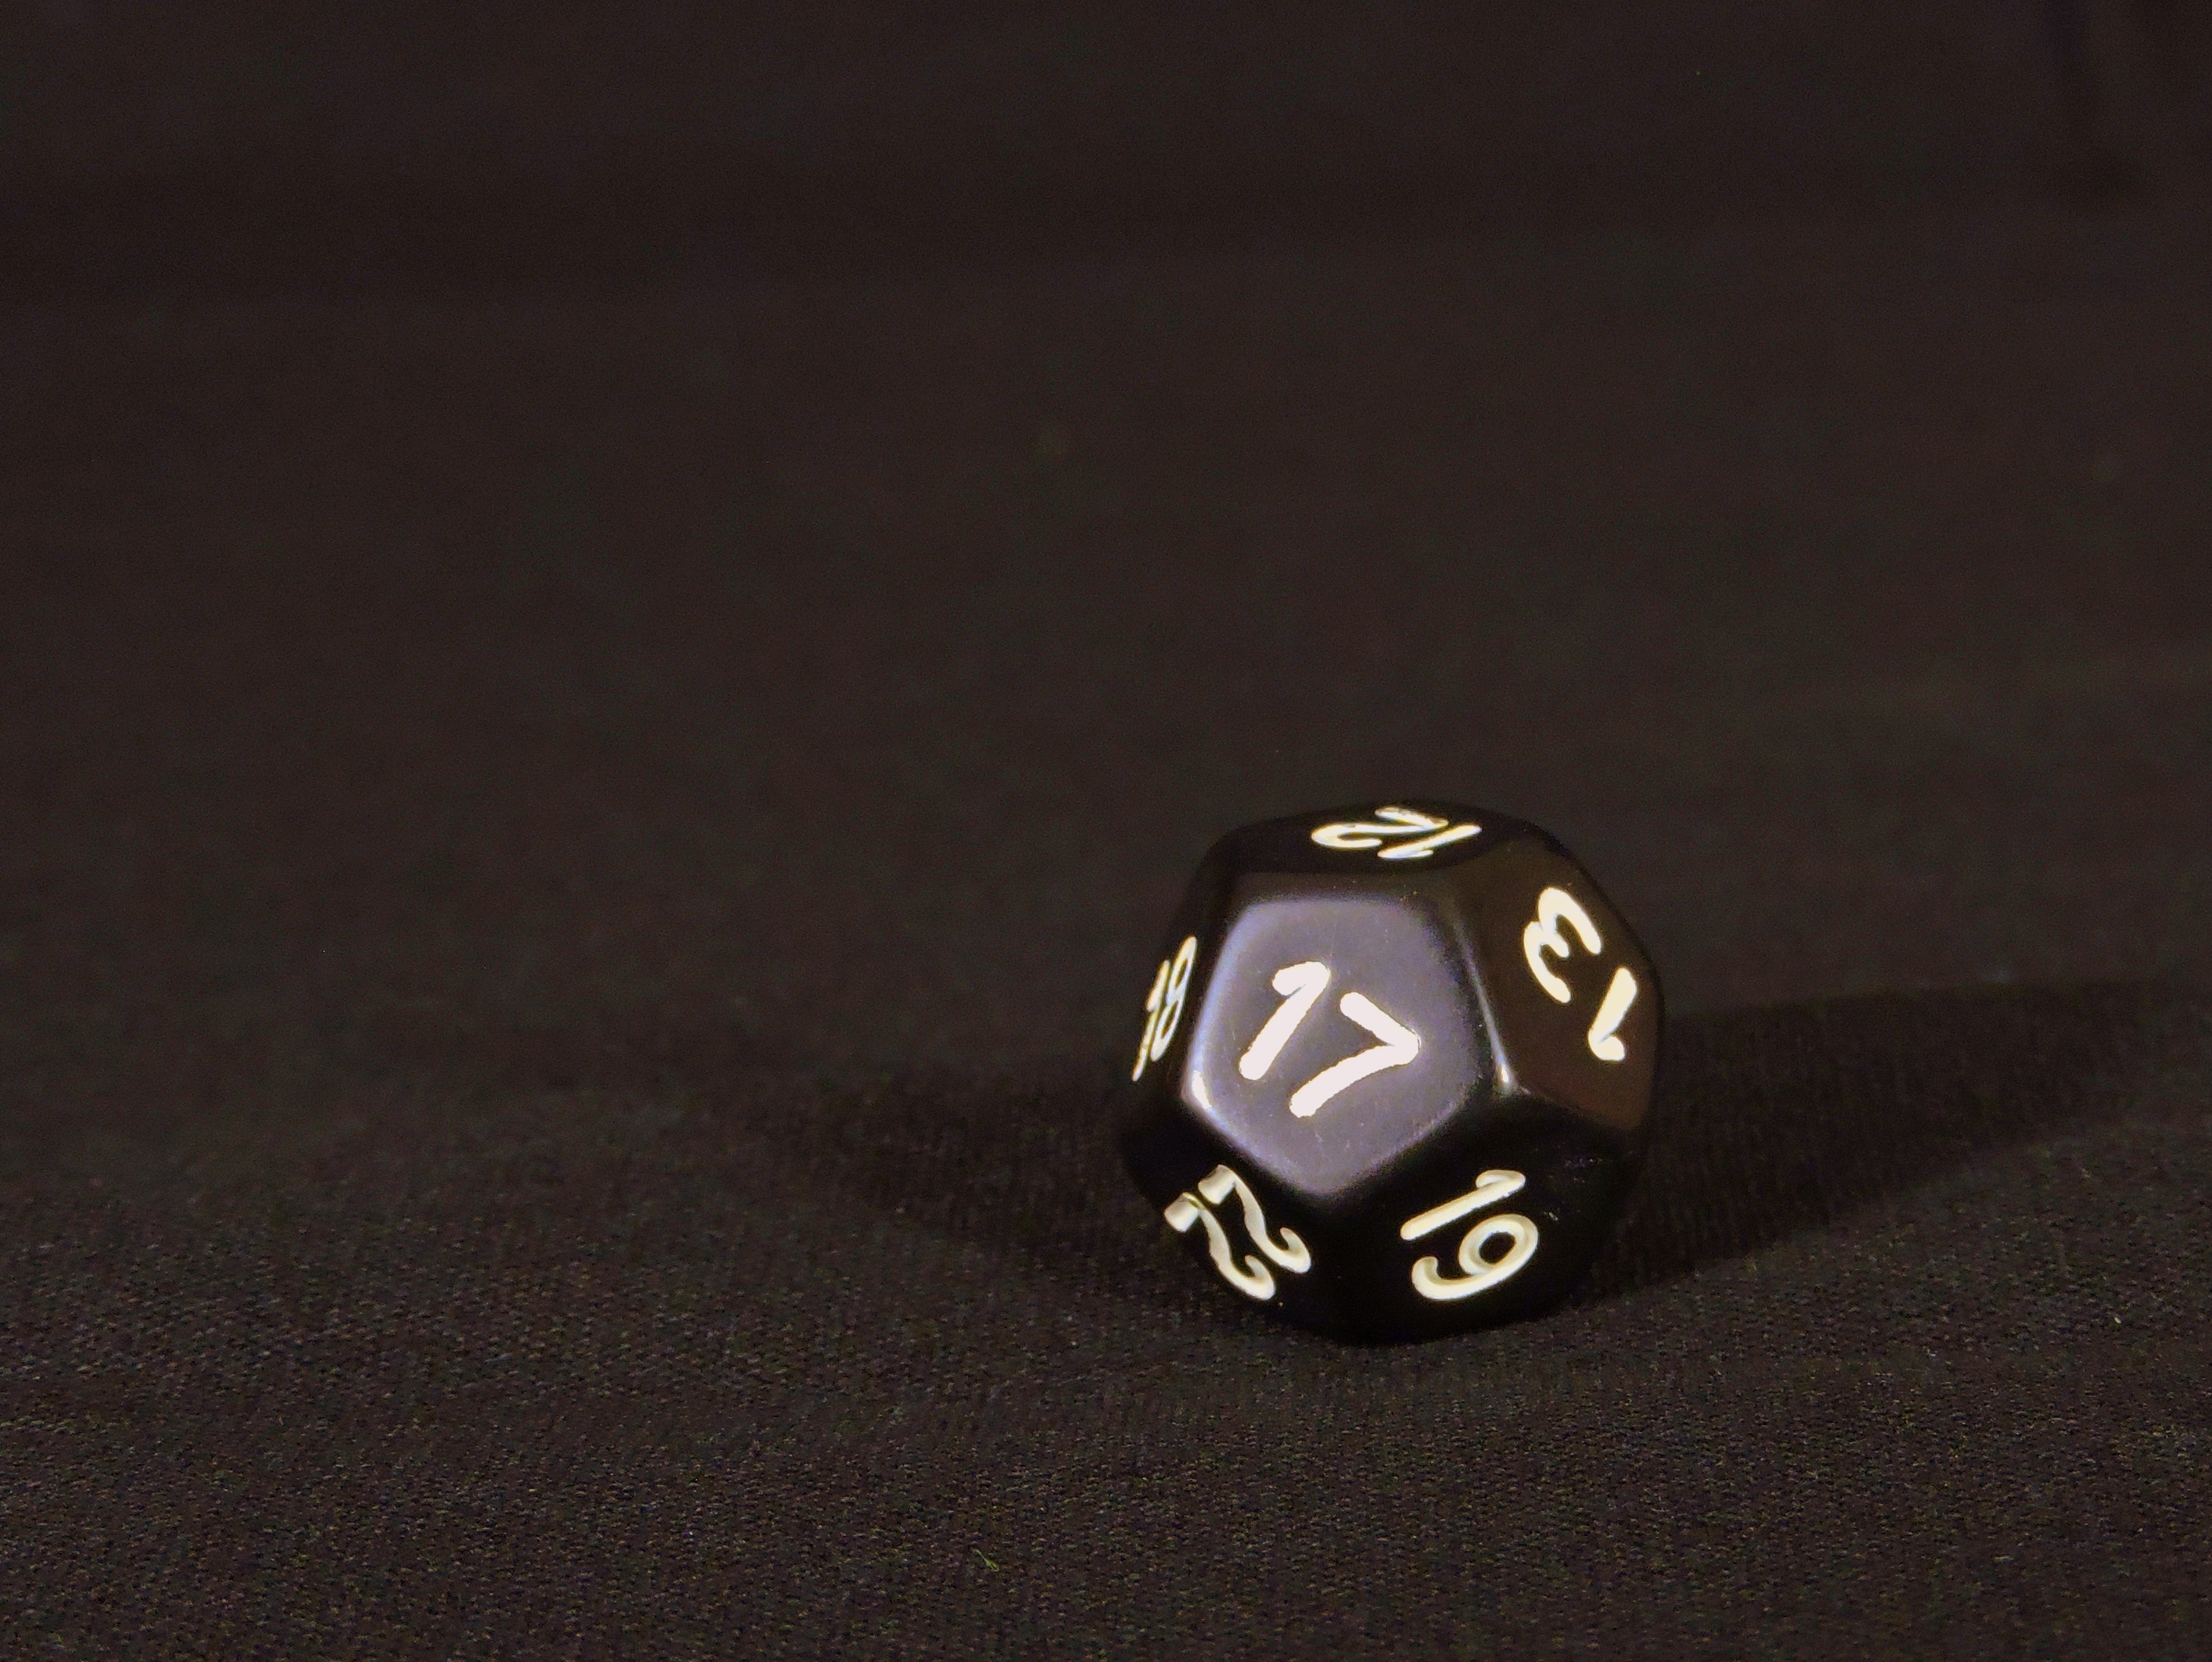
play, recreation, nut, board game, sports, 17, games, dice, chance, indoor games and sports, tabletop game